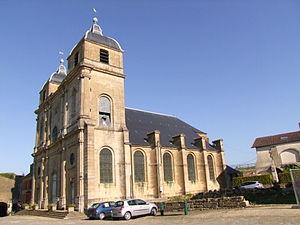
Église Saint-Martin, façade sud et tour, Montmédy, Meuse, France
L'église Saint-Martin de Montmédy est l'église de la paroisse Saint-Martin située dans la ville haute de Montmédy.